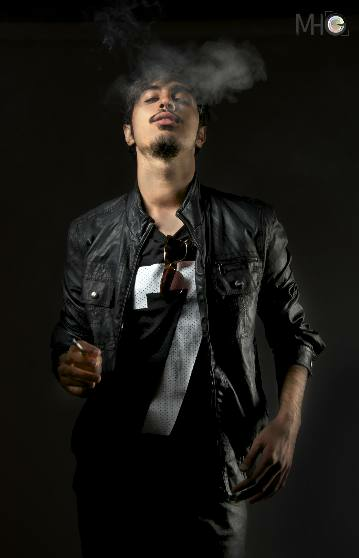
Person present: Yes